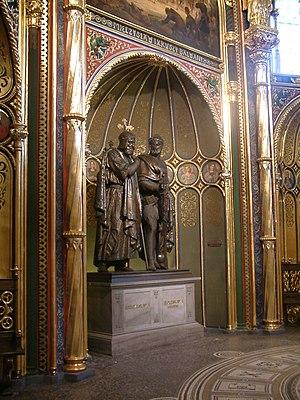
La basilique-archicathédrale Saint-Pierre-et-Paul de Poznań est une église située à Poznań en Pologne. Dédiée à l'apôtre saint Pierre et à saint Paul de Tarse, elle est le siège de l'archidiocèse métropolitain de Poznań. Incendiée, démolie et reconstruite à plusieurs reprises, elle est actuellement de style néo-gothique.
Mieszko Iᵉʳ, né vers 935 et mort le 25 mai 992, est un prince polonais issu de la dynastie Piast, le premier souverain attesté dans les textes du Royaume de Pologne, régnant à partir de 960 environ sur la Grande-Pologne, la Cujavie et la Mazovie. Au cours de son règne, il conquit la Silésie, la Petite-Pologne et la Poméranie et consolida son autorité sur l'ensemble des territoires. Son baptême en 966 entraîna la christianisation du pays entier. Par ce geste, comme Clovis à l'Ouest quelques siècles plus tôt, il mit son jeune Etat sous la protection de l'Eglise, le rendant indépendant de son puissant voisin le Saint Empire romain germanique et le plaçant définitivement dans la sphère de la civilization latine.